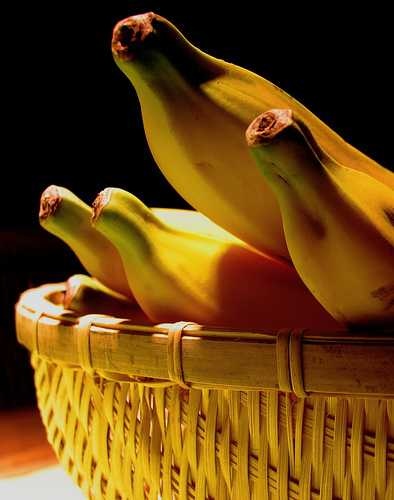
Label: Banana